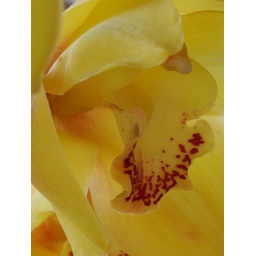
A customer gave me a stem of orchids. They are beautiful and sitting in my kitchen